Proletariat

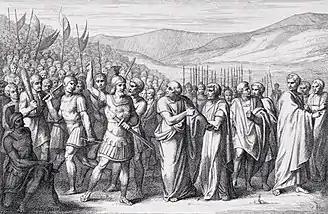
Secessio plebis, a form of protest in ancient Rome where the plebeians would leave the city, causing the economy to collapse

The constituted a social class of Roman citizens who owned little or no property. The name presumably originated with the census, which Roman authorities conducted every five years to produce a register of citizens and their property, which determined their military duties and voting privileges. Those who owned 11,000 (coins) or fewer fell below the lowest category for military service, and their children— (offspring)were listed instead of property; hence the name (producer of offspring). Roman citizen-soldiers paid for their own horses and arms, and fought without payment for the commonwealth, but the only military contribution of a was his children, the future Roman citizens who could colonize conquered territories. Officially, propertyless citizens were called because they were "persons registered not as to their property...but simply as to their existence as living individuals, primarily as heads of a family."